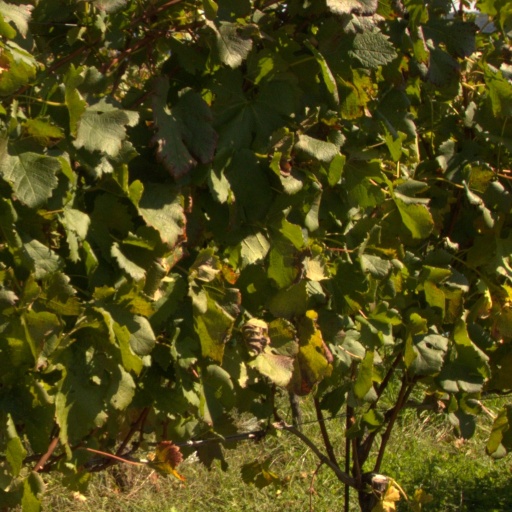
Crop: grape